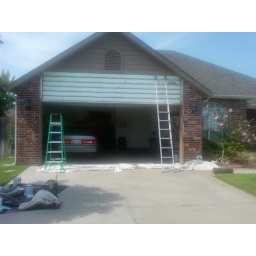
white house in tulsa painted brown